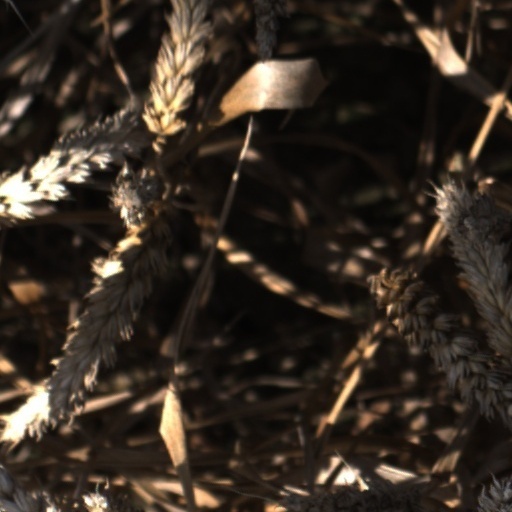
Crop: wheat